Damdin Sükhbaatar

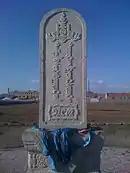
Monument marking Sükhbaatar's birthplace

Sükhbaatar (literally "Axe Hero" in Mongolian) was born in present-day Ulaanbaatar, the Chinese trading settlement some kilometers east of Ikh Khüree (later Niislel Khüree, now Ulaanbaatar), as the third of four children. His parents had deserted their home banner in Setsen Khan aimag, and his father lived from odd jobs and as a day laborer. When Sükhbaatar was six, the family moved close to the Russian consulate. It was from playing with the Russian children that he learnt to speak some Russian. At the age of 14, Sükhbaatar had the opportunity to get an education, from Zaisan Jamyan. From the age of 16 onwards, he worked as a proxy rider (at that time, people who were obliged to render certain services to the authorities often employed other people to replace them) for several years. After Mongolia's first declaration of independence in 1911, Sükhbaatar was drafted into the new nation's army.